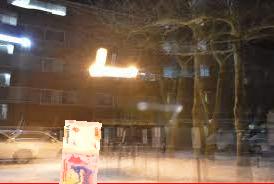
Denominación: 1000